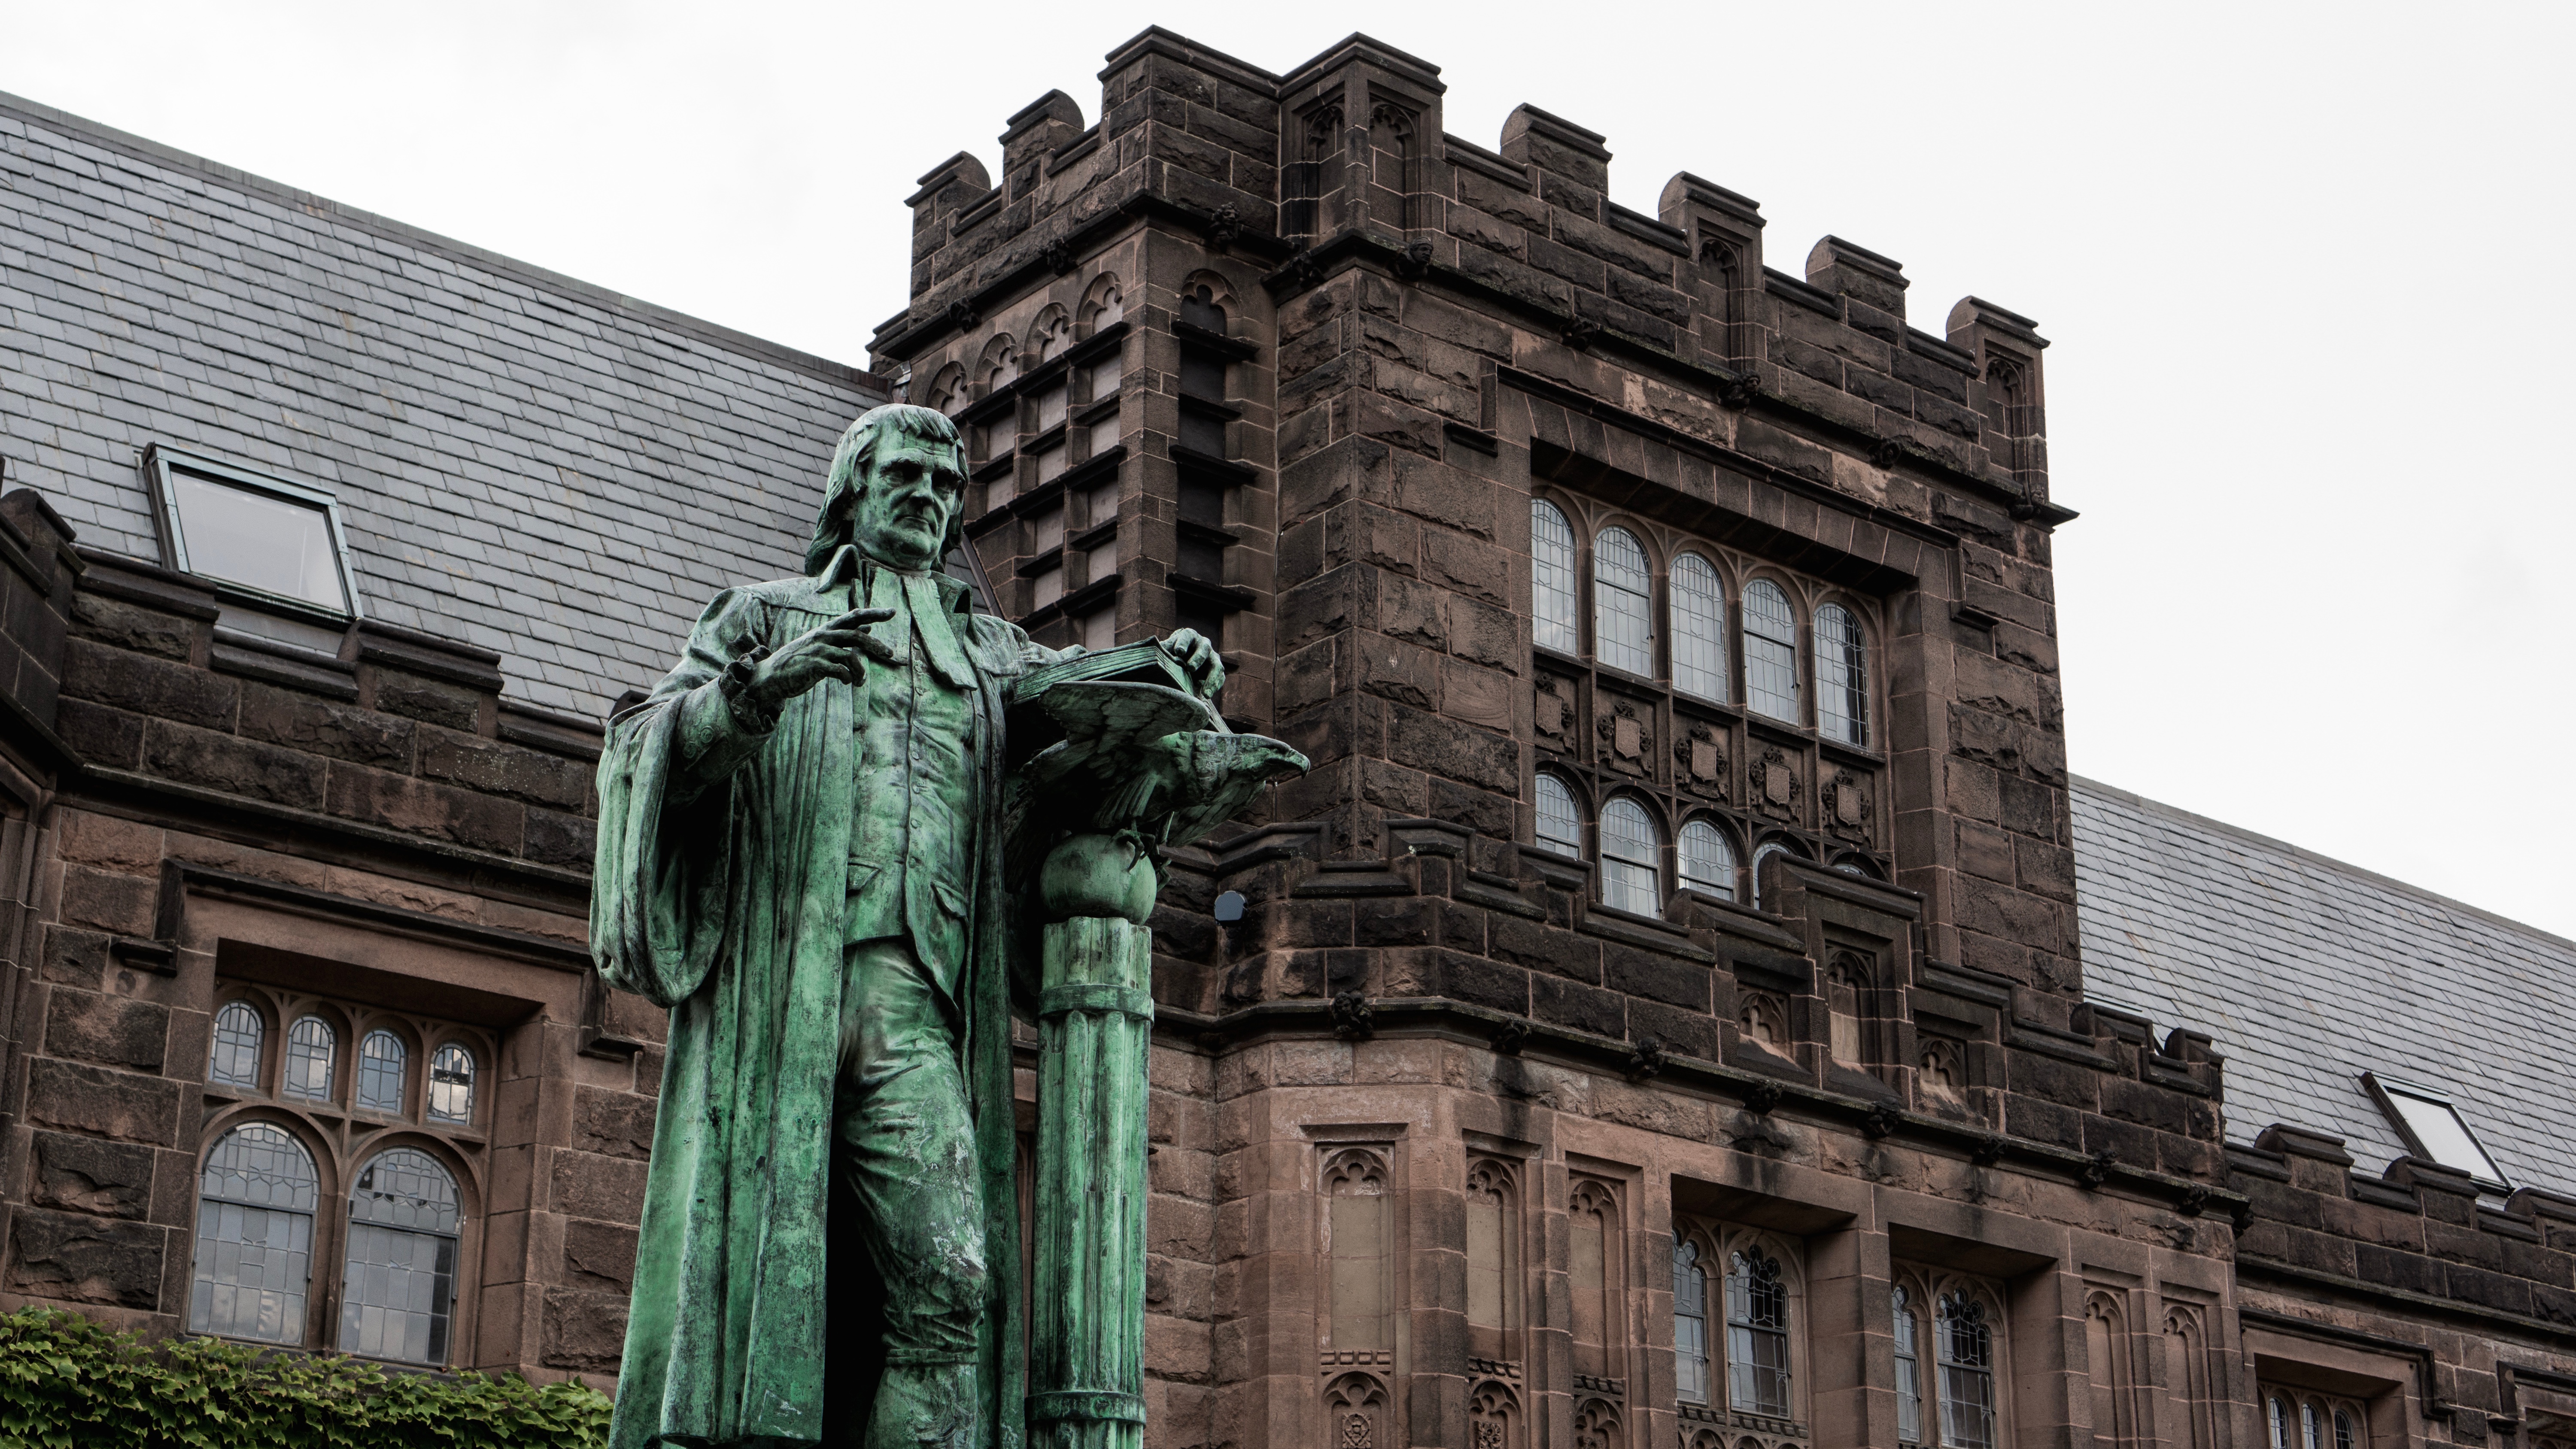
architecture, city, monument, downtown, statue, landmark, facade, sculpture, art, metropolis, urban area, ancient history, human settlement